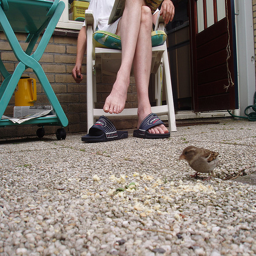
A person sits on a lawn chair, while a small bird walks by.
a little sparrow standing on the ground, close to a persons feet
The ground view of a small bird being fed by someone sitting in a chair.
A person is sitting in a chair and a bird is on the ground.
A small bird on the sidewalk near a person sitting in a chair.